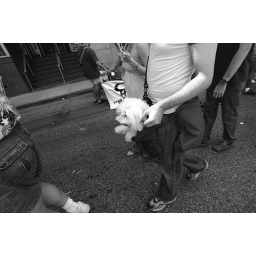
dog in bag